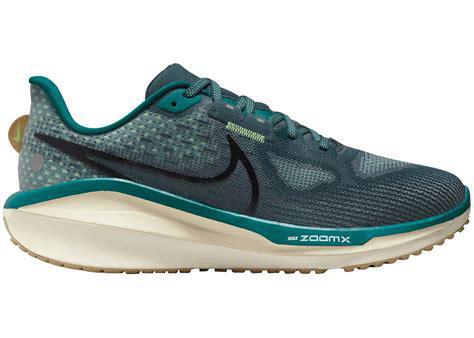
Brand: Nike
Model: Vomero 17